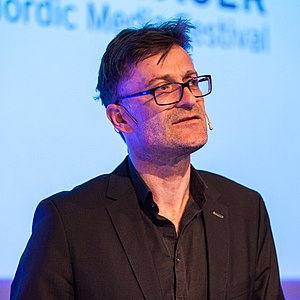
Mikael Jalving
Mikael Jalving er en dansk journalist, historiker, debattør, forfatter, foredragsholder og politisk kommentator. Siden 00'erne har han især markeret sig i debatten omkring indvandring og mødet mellem islam og Vesten. Han har siden 2009 været tilknyttet Jyllands-Posten som blogger og debattør og har bl.a. skrevet bogen Absolut Sverige, en rejse i tavshedens rige, der til dels er et svar på Lena Sundströms dansk-kritiske bog Världens lyckligaste folk.